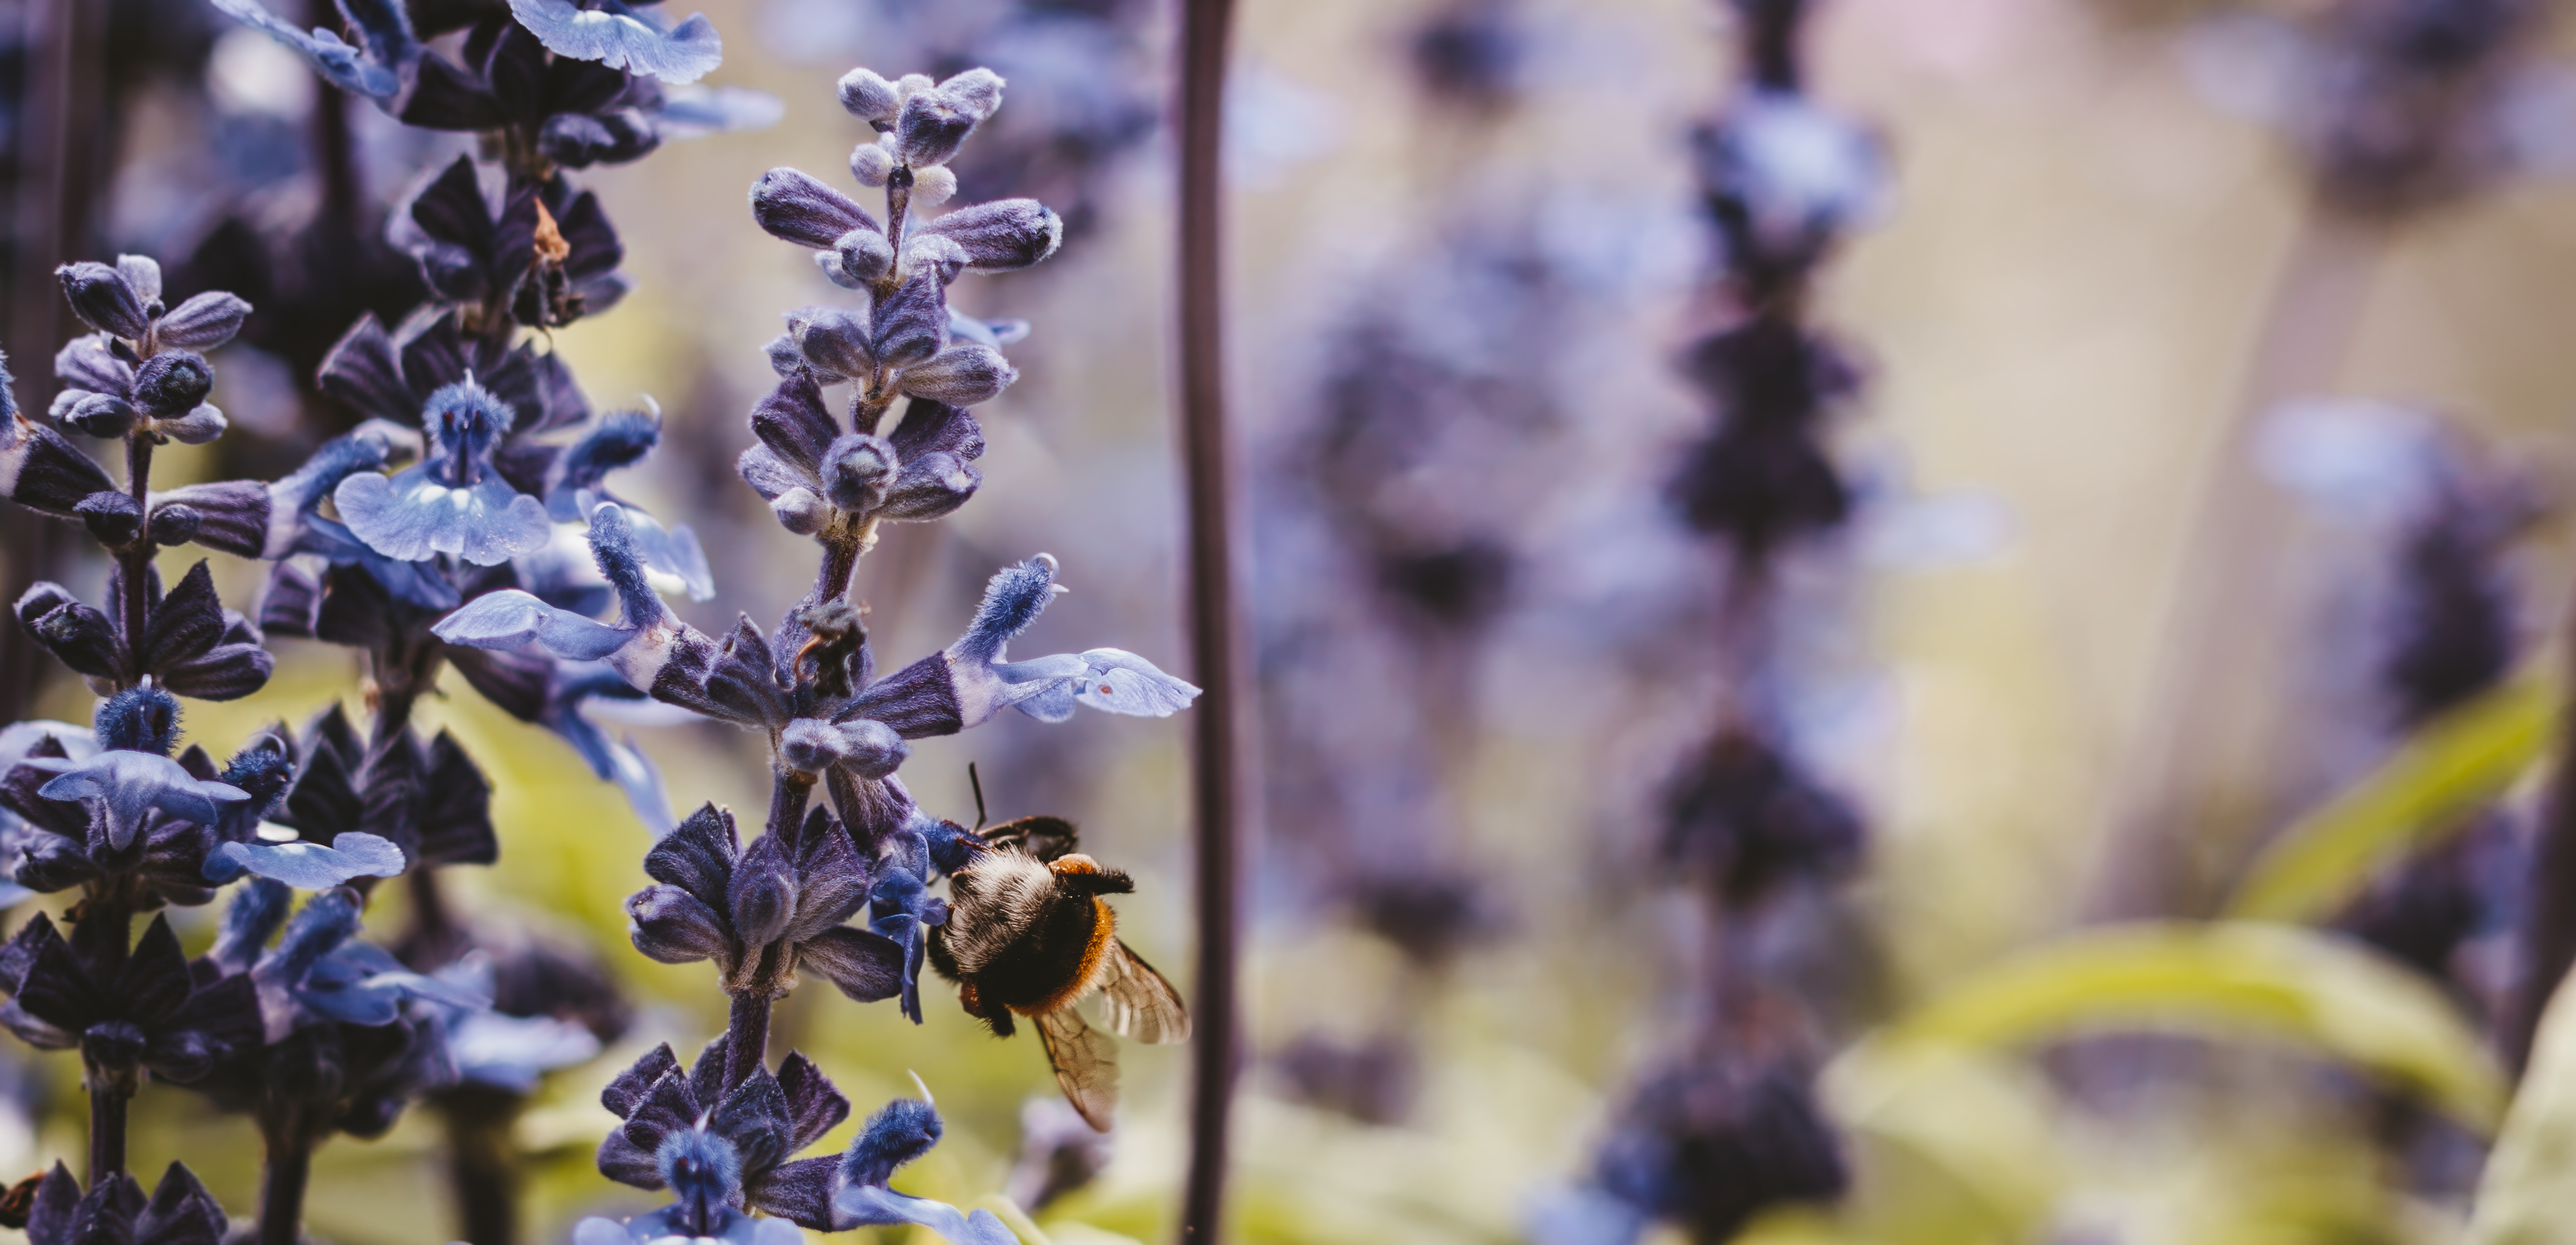
flower, nature, beautiful, colourful, lavender, bee, honey bee, flora, english lavender, spring, membrane winged insect, pollinator, plant, bumblebee, common sage, nectar, nepeta, flowering plant, pollen